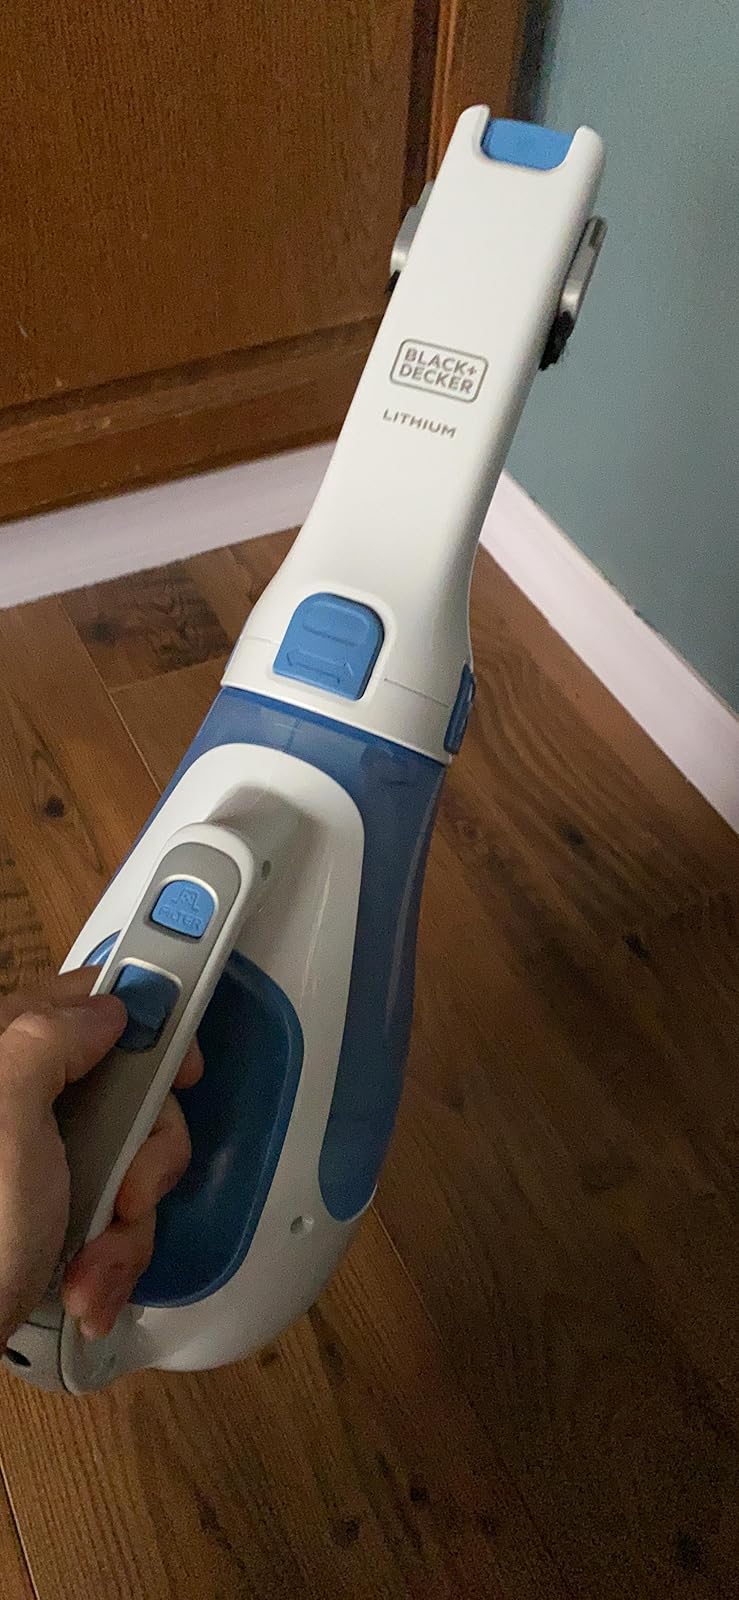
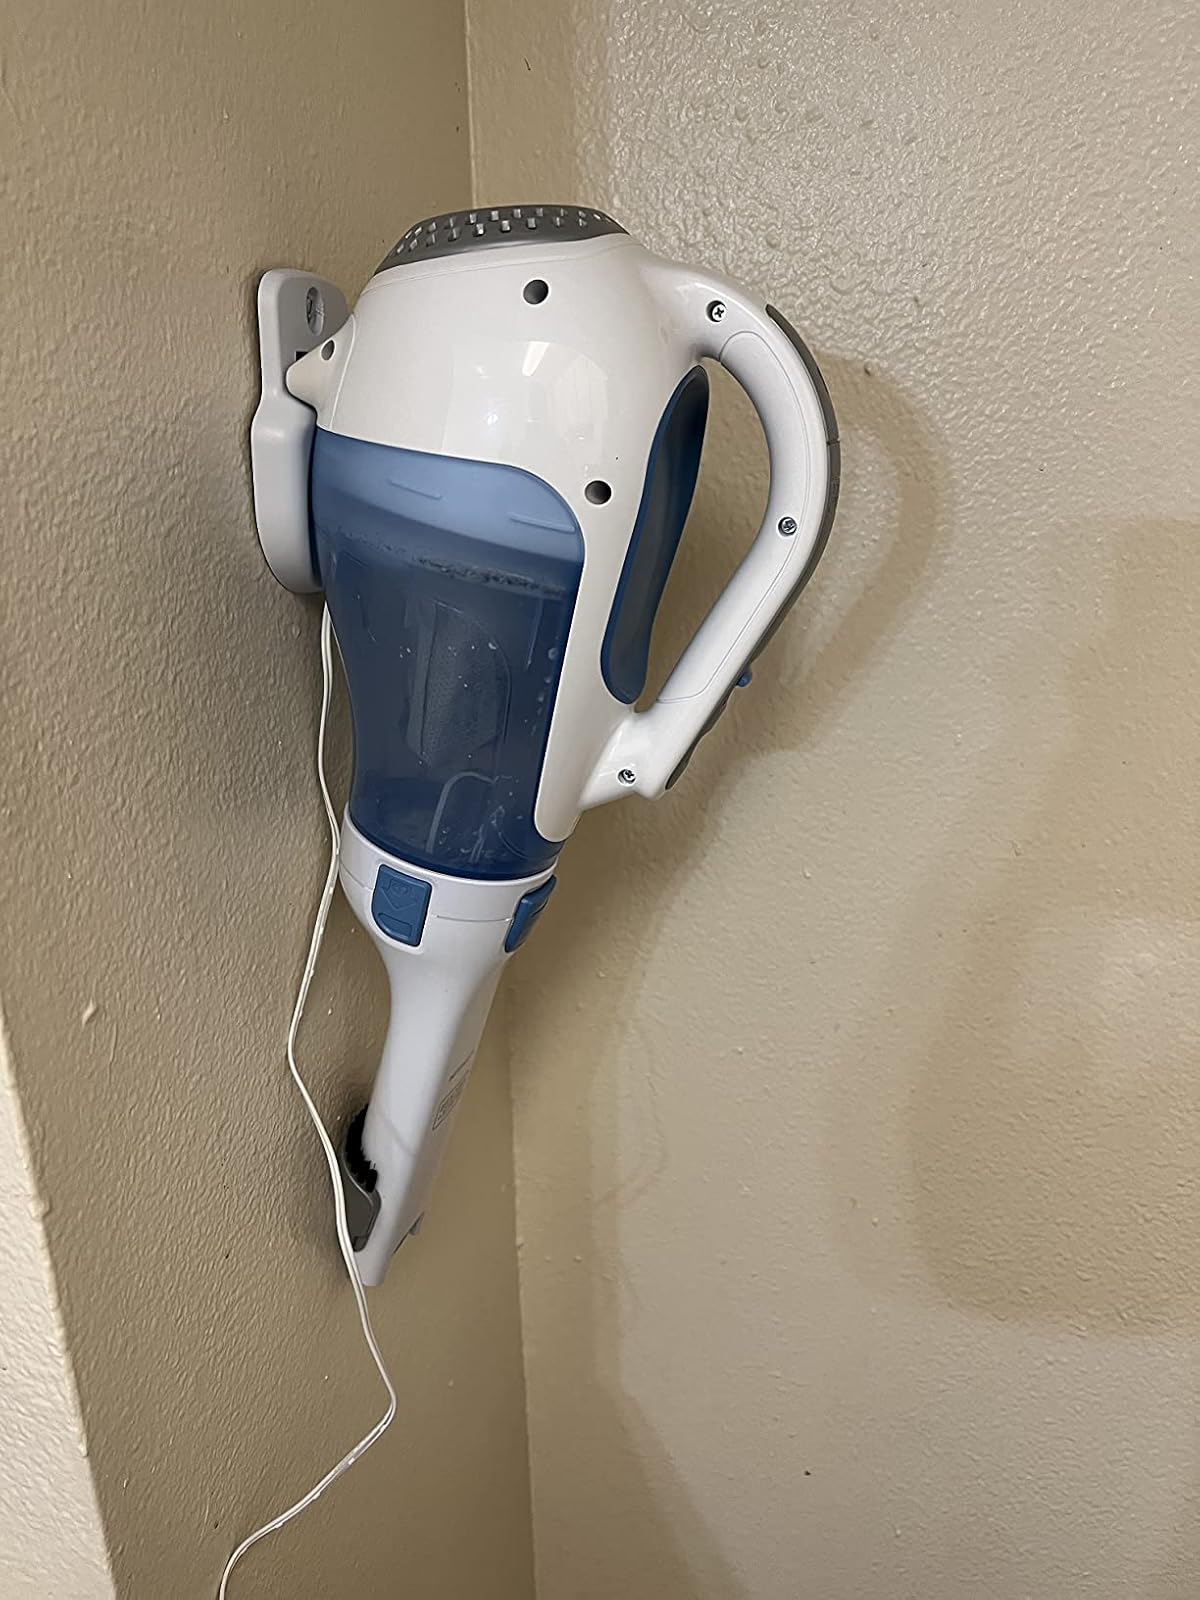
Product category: items_vacuum
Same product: yes